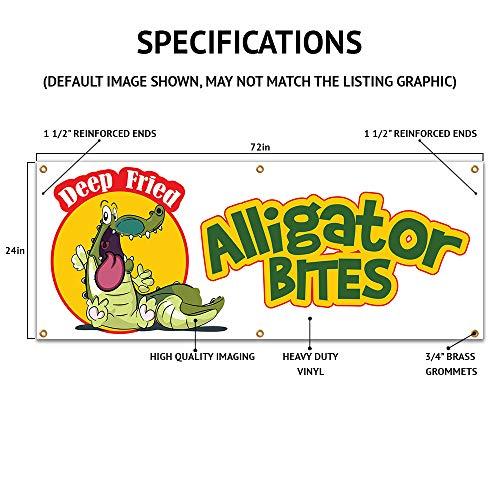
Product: SignMission Peppers and Egg Sandwich 72" Banner Concession Stand Food Truck Single Sided, Size: 24" X 72"
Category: Home & Kitchen | Home Décor | Kids' Room Décor | Wall Décor | Pennants & Banners
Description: Proudly Made In The USA – Buy with confidence from an American owned and operated company SignMission Banners are produced in our state-of-the-art facility in West Palm Beach, Florida, proudly made in the U. S. A.
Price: $34.99
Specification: ProductDimensions:24x72x0.1inches|ItemWeight:1.12ounces|ShippingWeight:1.09pounds(Viewshippingratesandpolicies)|Manufacturer:SignMission|ASIN:B07V9TDZS5|Itemmodelnumber:B-72PeppersAndEggSandwich19